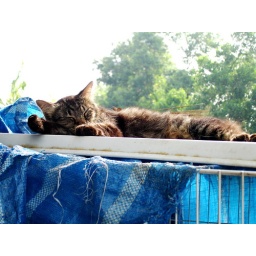
This is my cat sleeping in the sunrise